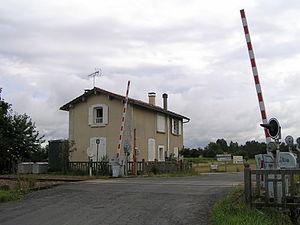
Angeac-Charente est une commune du Sud-Ouest de la France, située dans le département de la Charente.